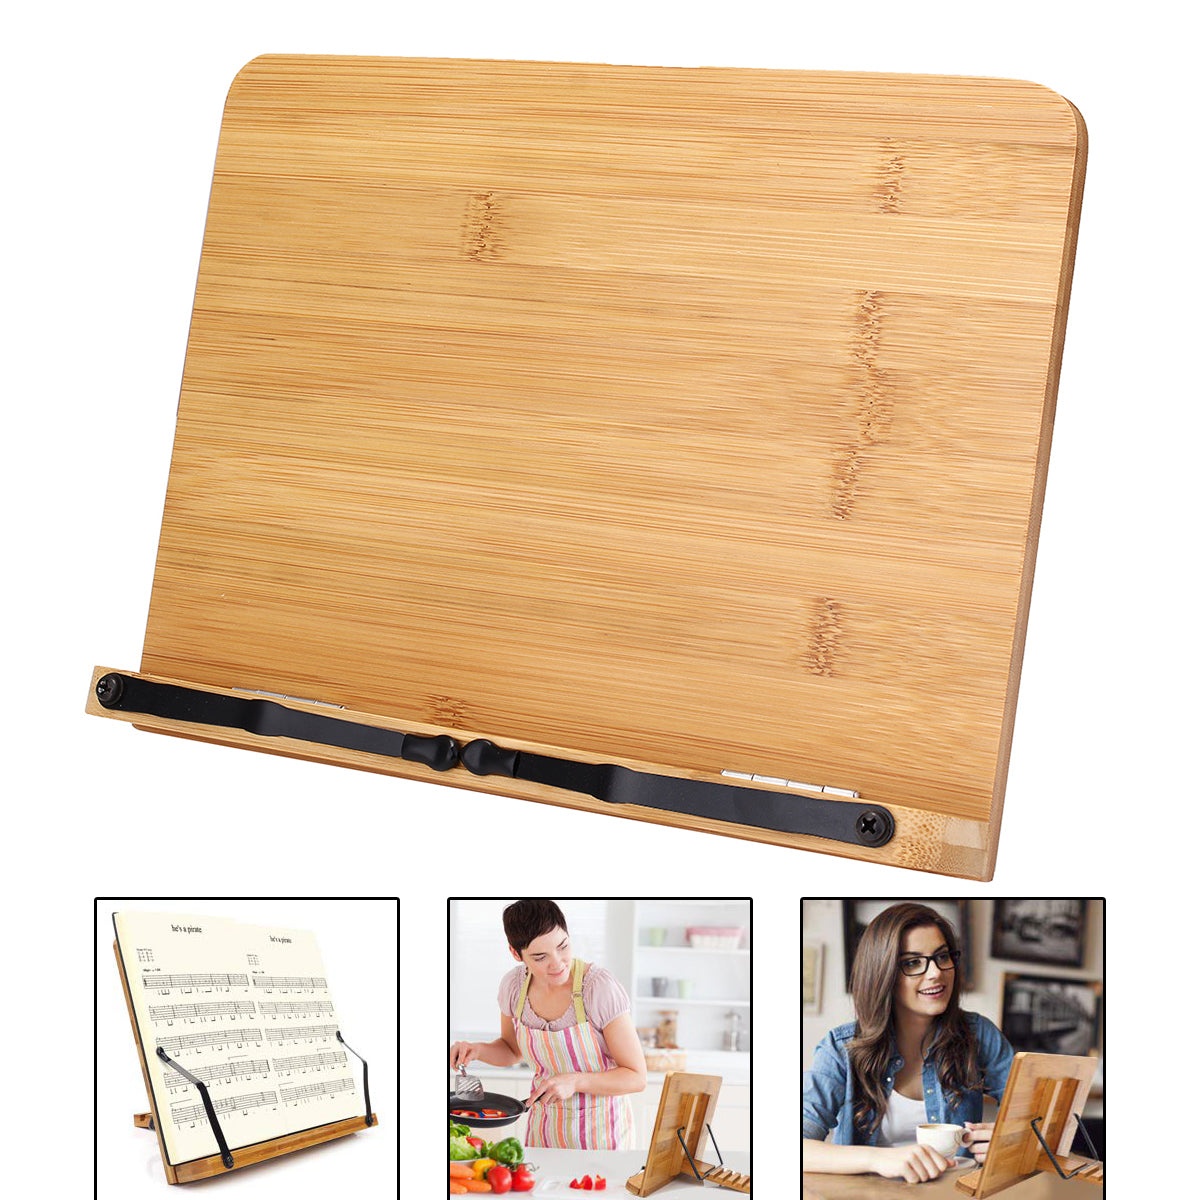
draagbare houten boekenplank staan bijbel kookboek muziekboek laptop houder opvouwbaar rek leesgereedschap
Omschrijving: Bamboe boekenrek, verstelbare boekenrek en pagina Paperclips-Kookboek leesbureau Draagbare stevige lichtgewicht boekenwinkel-Leerboeken Boekensteunen-Muziekboeken Tablet Cook Receptiestandaards Specificatie: Kleur: zoals afgebeeld Materiaal: bamboe Afmetingen: 28 * 20cm / 11 * 7.9 " Kenmerken: - Gemaakt van bamboe, stabiel en robuust. - Dit ontwerp maakt het gebruik van zeer dikke boeken mogelijk. - Wanneer niet in gebruik, kan het worden opgeklapt voor gemakkelijk dragen. - Ontworpen voor muziekscores, recepten en koken en lezen. - Meerdere hoeken staan: 5 verschillende stijlen, geschikt voor elke positie. Pakket inbegrepen: 1x boekenstandaard
Brand: 123Materialen.com
Category: Office Supplies > Book Accessories > Book Stands & Rests